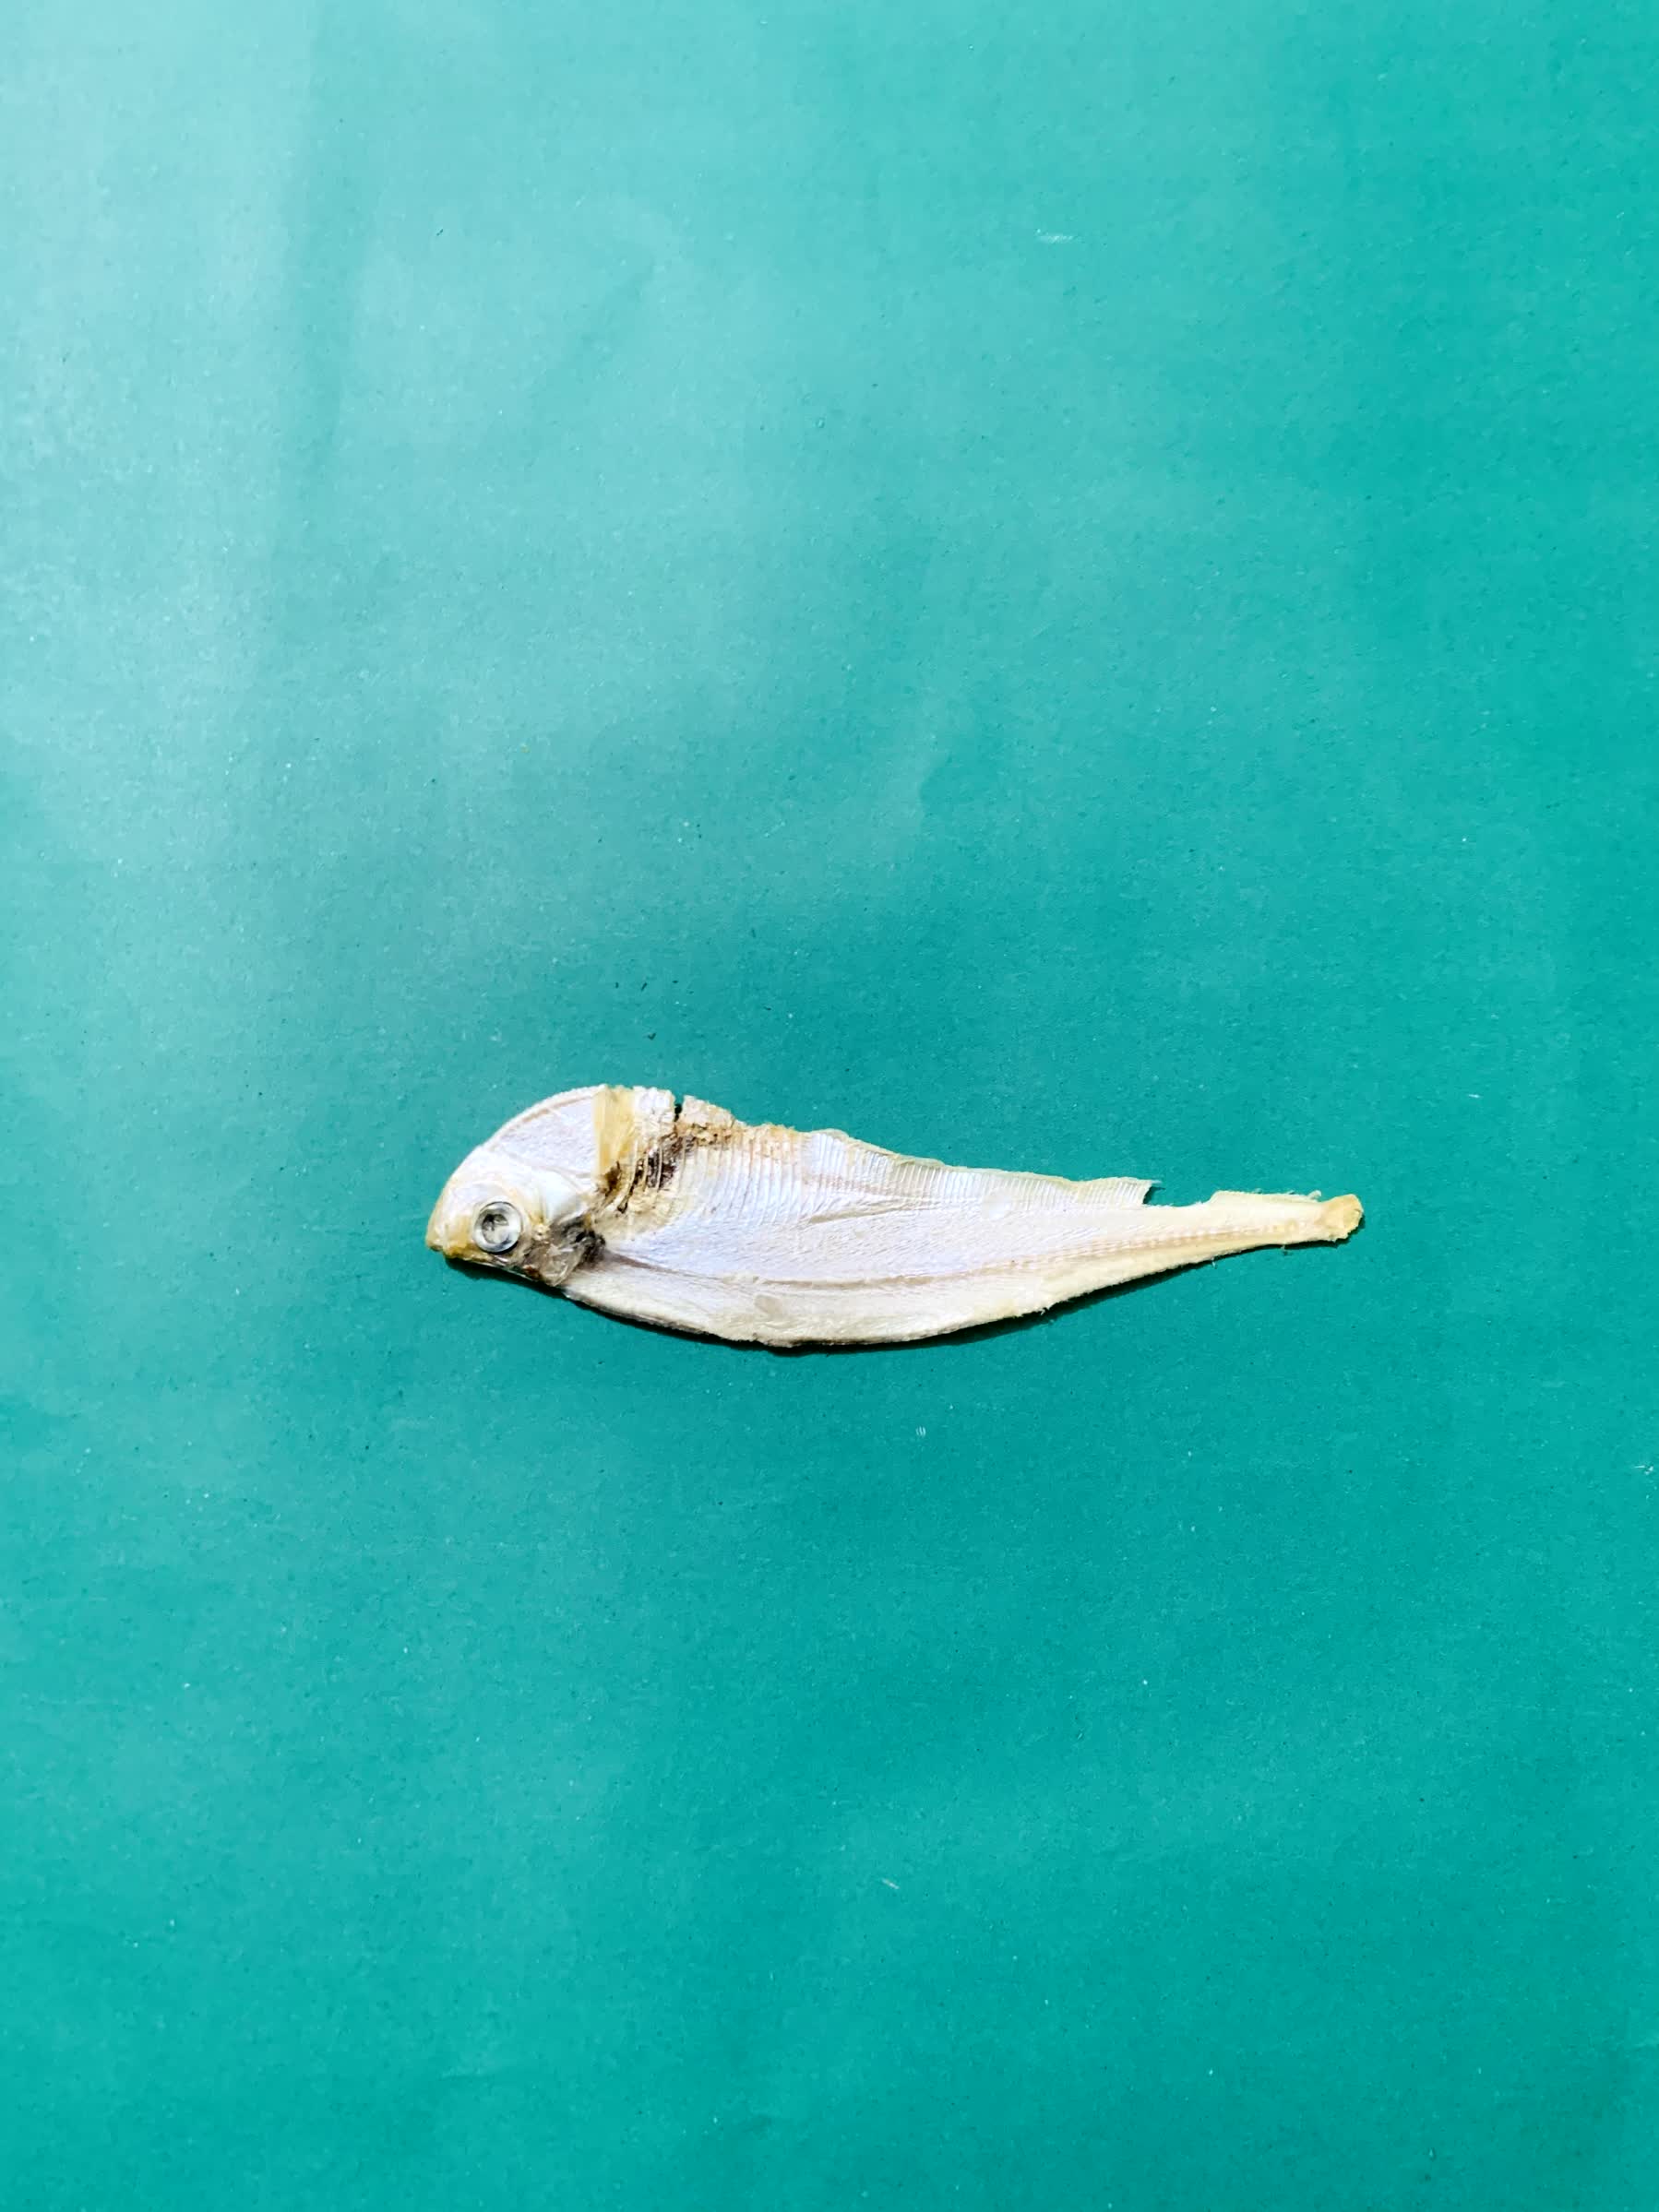
Species: Shukna Feuwa